Bengal Mumbai FC

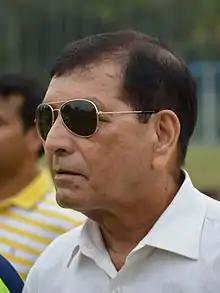
Dronacharya awardee coach Syed Nayeemuddin managed Bengal Mumbai in 2003–04 season.

Jahar Das was the manager of the club during their 2002–03 season. Notable Armenian-Iranian retired rugby union player Emil Vartazarian, who represented India, has also appeared with Bengal Mumbai between 2003 and 2004.